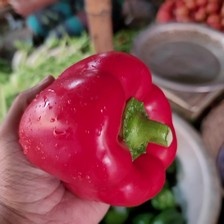
Label: capsicum